Belarusfilm

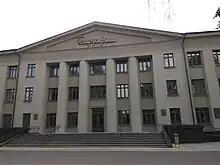
Belarusfilm main building on Independence Avenue.

Belarusfilm, under the name "Belgoskino" was founded in 1924. The first film shot at the studio was "The Forest Past" by Yuri Tarich.